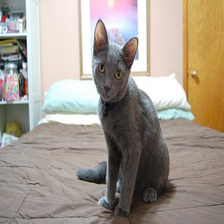
Species: cat
Breed: Russian Blue